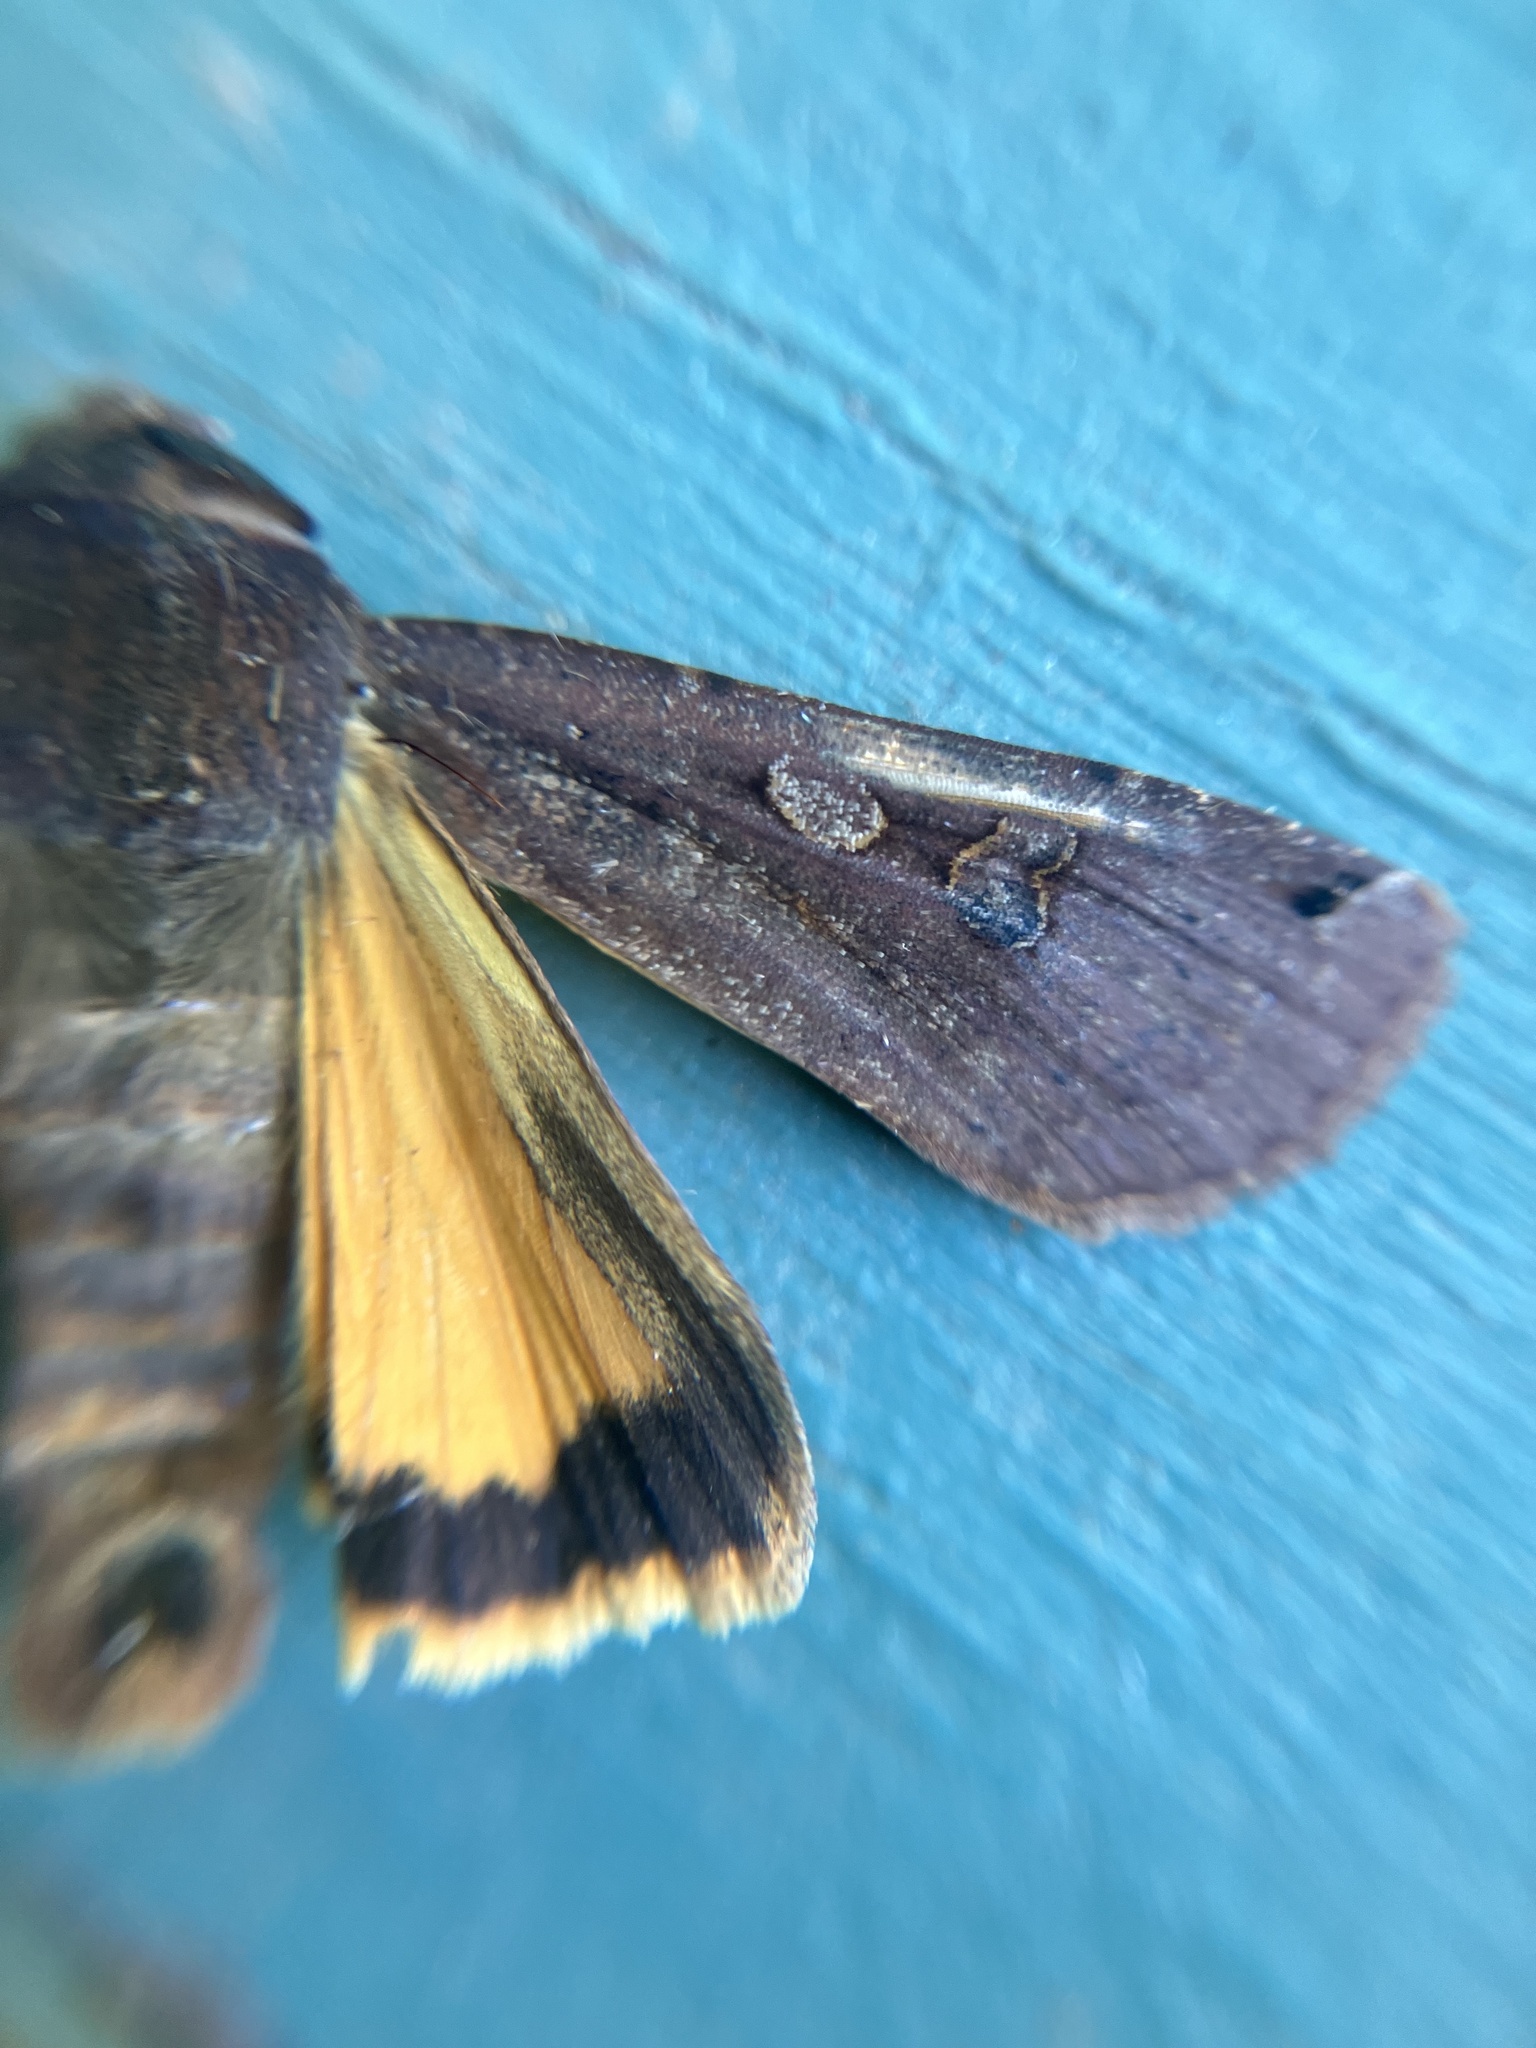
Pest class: cutworms